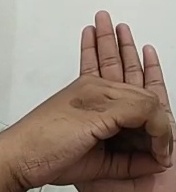
ASL sign: 0